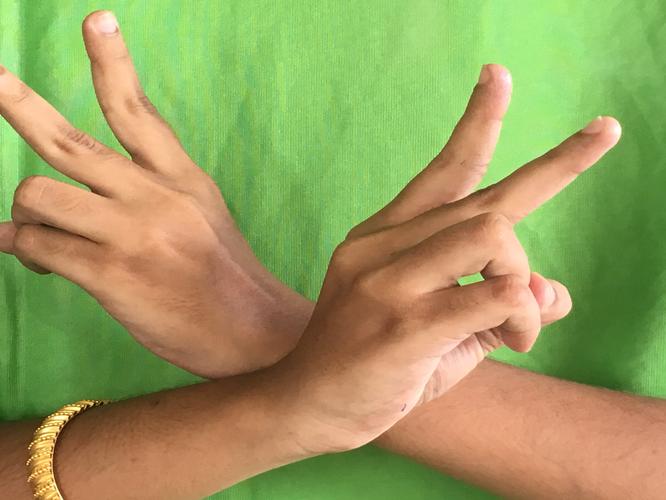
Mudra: Kartariswastika
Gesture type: double_hand